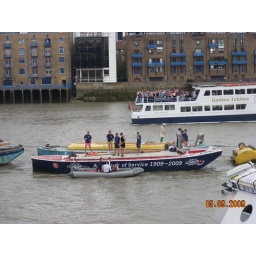
River Thames near tower bridge